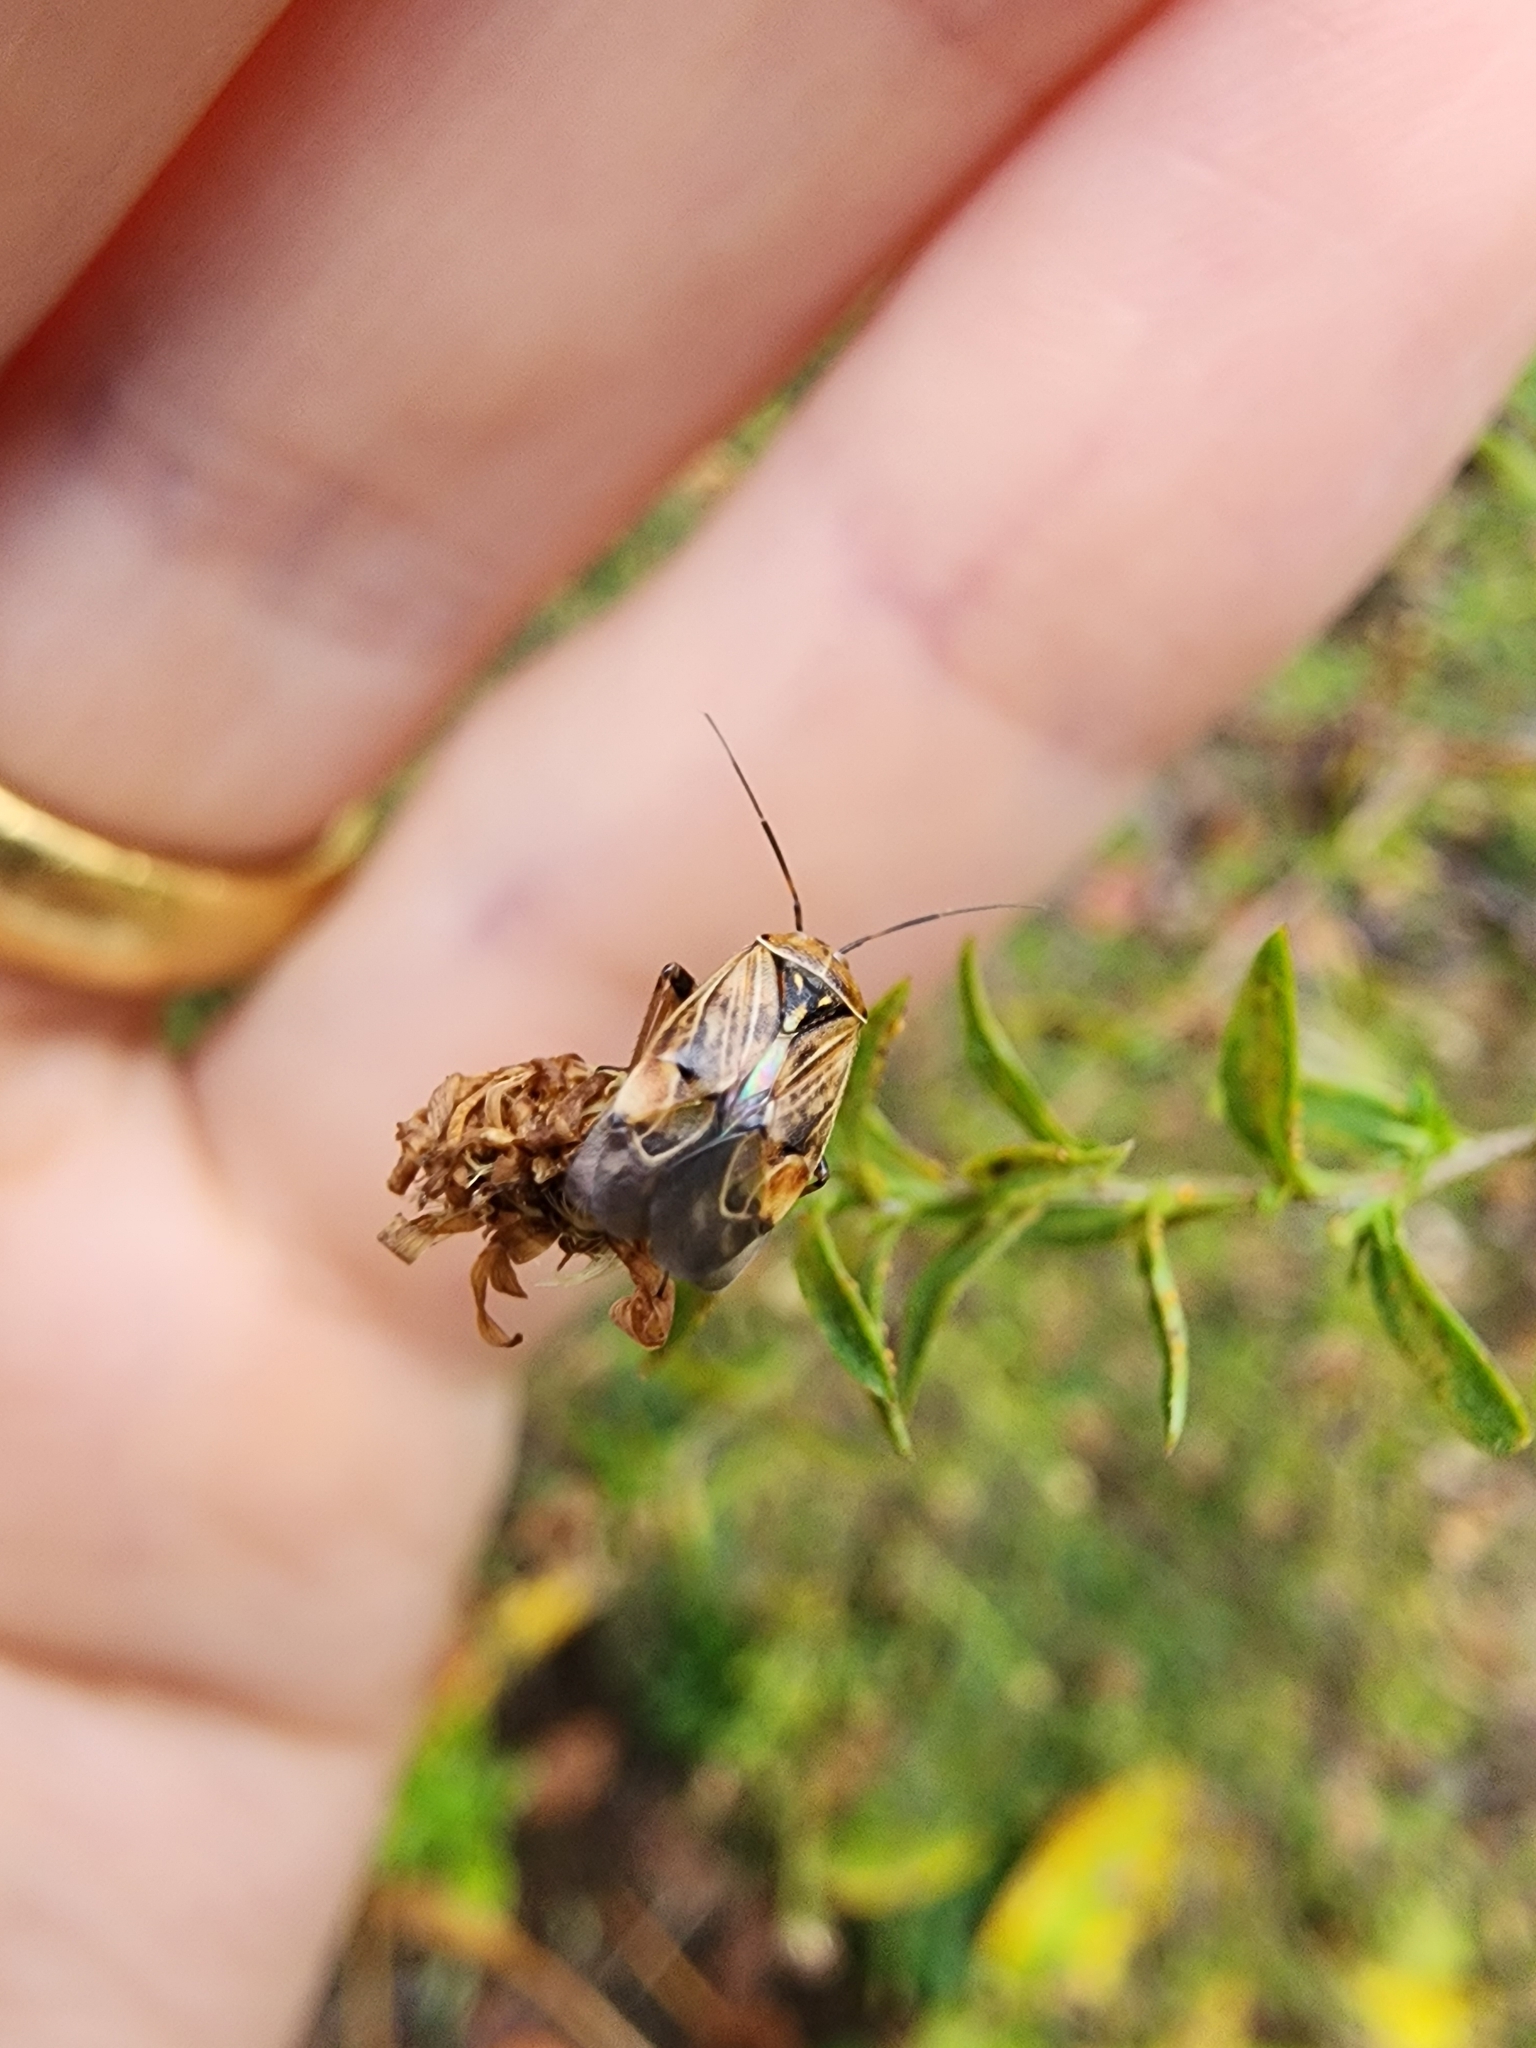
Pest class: lygus_bug